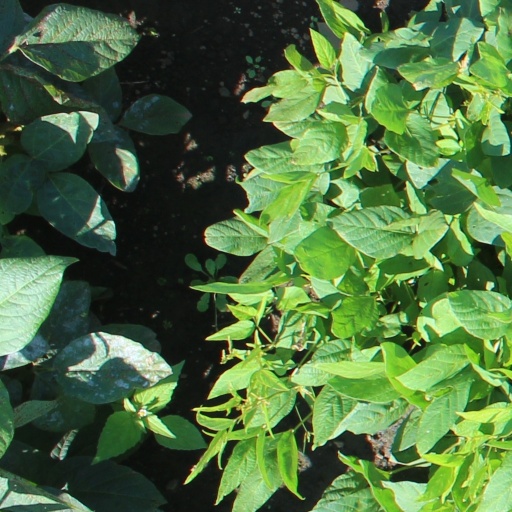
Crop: soybean